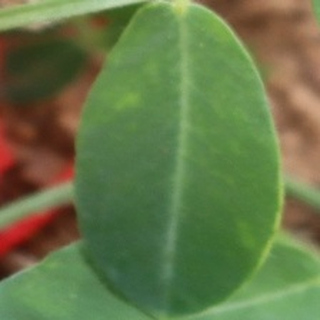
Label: healthy_groundnut